Otsdawa Baptist Church

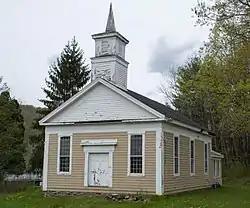

Otsdawa Baptist Church is a historic Free Will Baptist church on City Road 8 in Otsdawa, Otsego County, New York. It was built in 1840 and is a one-story rectangular building, three bays wide and three bays deep. The building is of wood-frame construction with clapboard siding. It sits on a stone foundation with a gable roof in the Greek Revival style. The roof is surmounted by a two-stage tower with a small spire.